Jovan Jovanović Zmaj Gymnasium

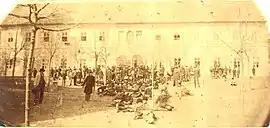
Serbian Orthodox Gymnasium, Novi Sad, 1889.

The first school building was at the corner of modern day Nikole Pašića and Zlatne grede streets, at the spot of today's Platoneum building next to the Orthodox Cathedral Church of Saint George. It was built by the council of Serbian Orthodox Church in 1788 for the needs of Latino-Slavic Nativity of the Mother of God School.